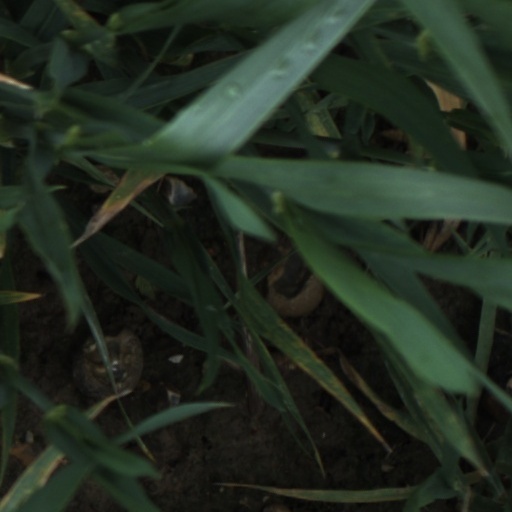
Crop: wheat